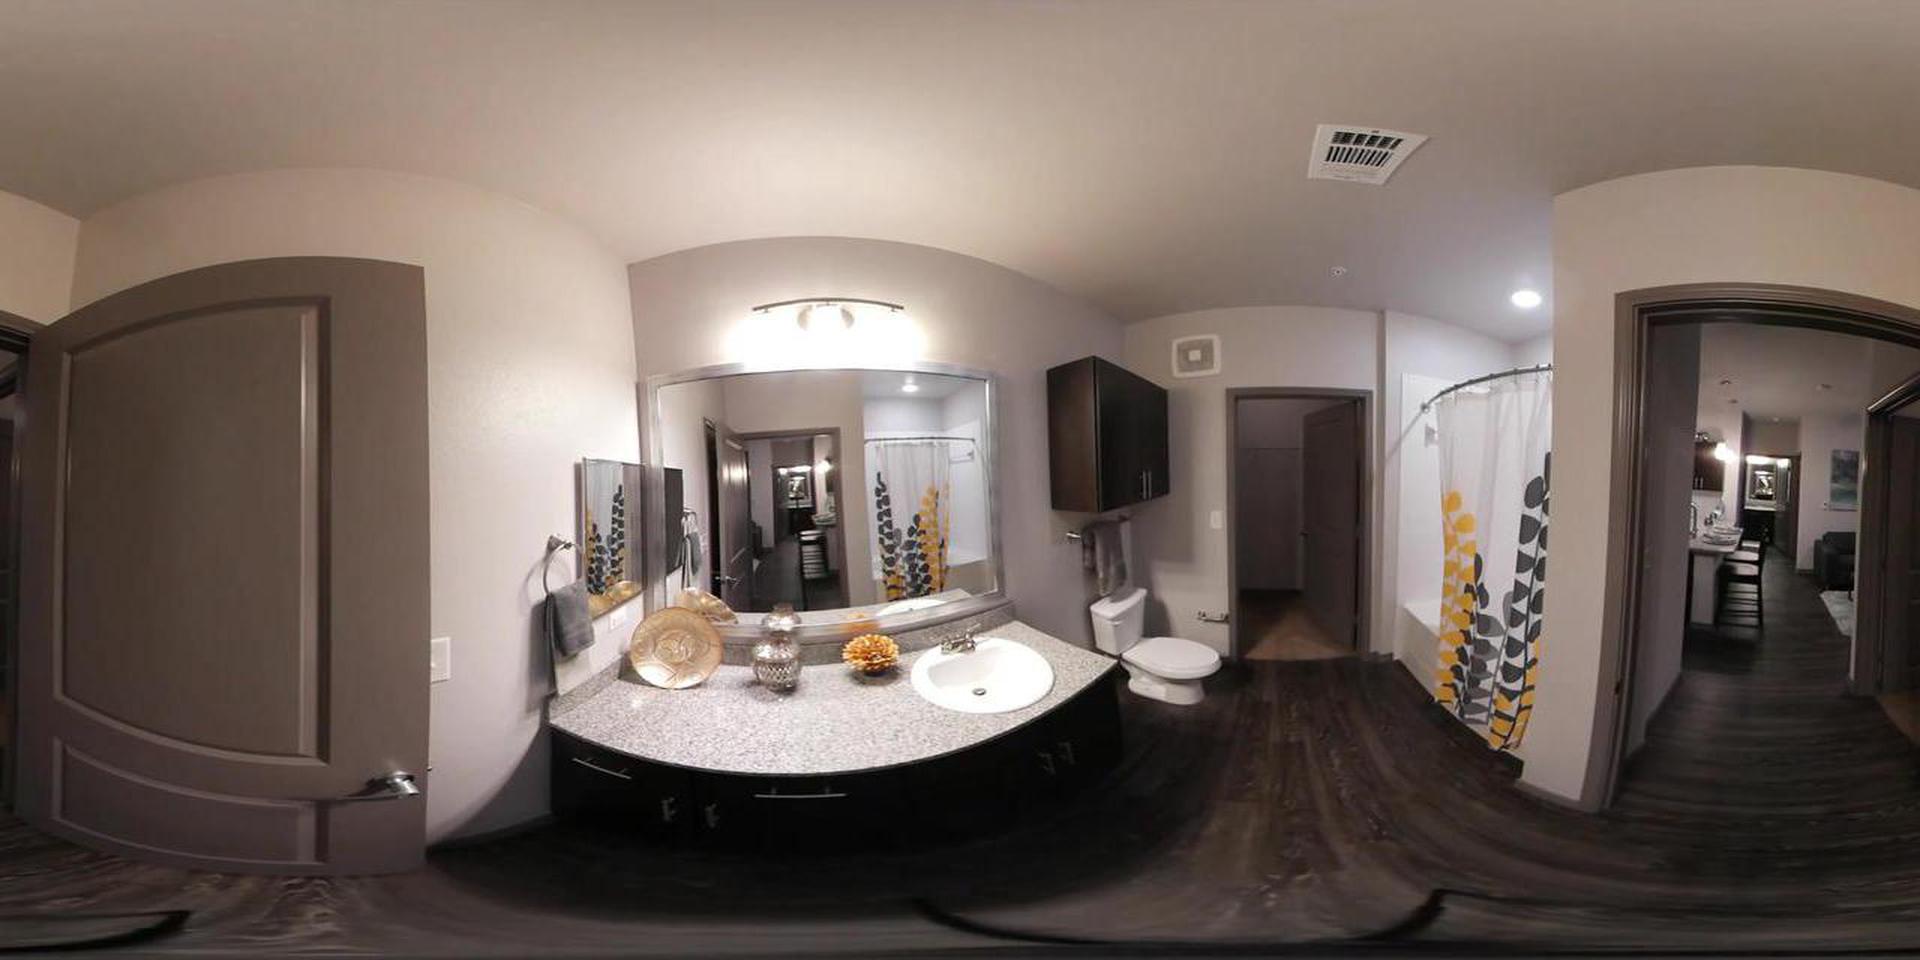
Referred object: the white toilet next to the sink

Referred object: The dark brown wall-mounted cabinet with two doors.